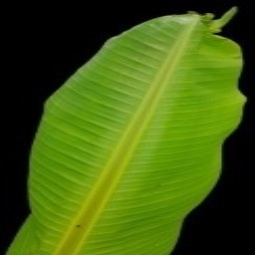
Label: Healthy